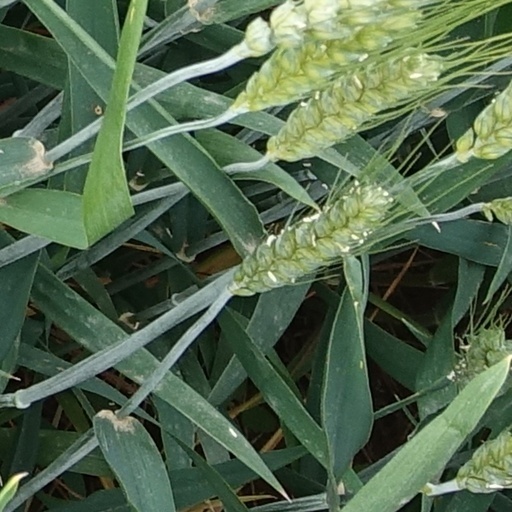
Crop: wheat